Bushmaster Protected Mobility Vehicle

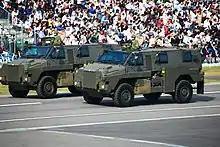
Two Bushmasters in service with the Japan Ground Self-Defense Force's Central Readiness Regiment.

On 19 May 2022, Defence Minister Peter Dutton announced that Australia would give a further 20 Bushmasters. On 4 July 2022, during Prime Minister Anthony Albanese's visit to Ukraine he announced an additional 20 Bushmasters would be donated.